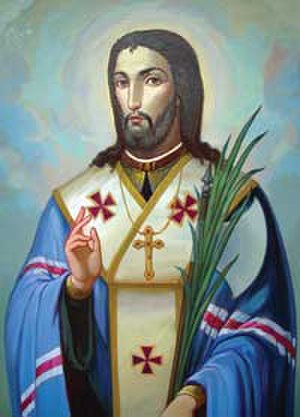
Hviderussere / Religion
Josaphat Kuncevyc, hviderussisk/ukrainsk katolsk helgen
Hviderussere er et slavisk folkeslag, der for størstedelen bor i Hviderusland, men med store mindretal i nabolandene Rusland, Ukraine, Polen og Litauen samt spredt ud over det gamle Sovjetunionen.